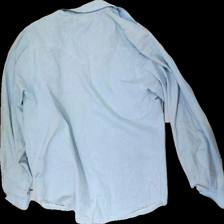
View: back
Type: Shirt
Category: Ladies
Brand: Not in the list
Brand text on label: denize
Colors: Blue
Material: 58% cotton 42% polyester
Cut: Regular
Size: 40
Season: All
Trend: Denim
Stains: Major
Damage: fläckar
Damage location: top center
Damage 2: fläckar
Damage 3: fläckar
Price range: <50
Recommended usage: Export
Description: blå jeans skjorta med grova fläckar på krage och ärmar.